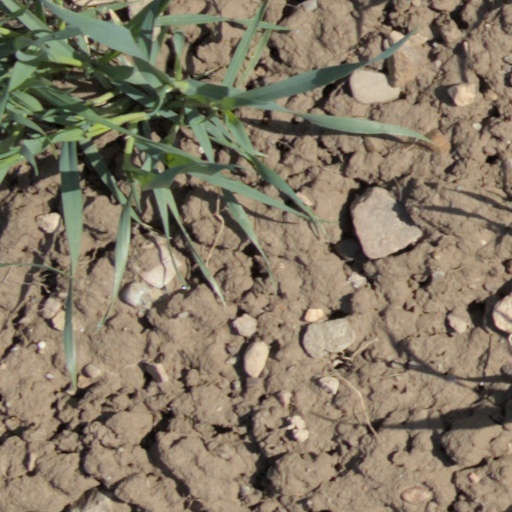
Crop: wheat